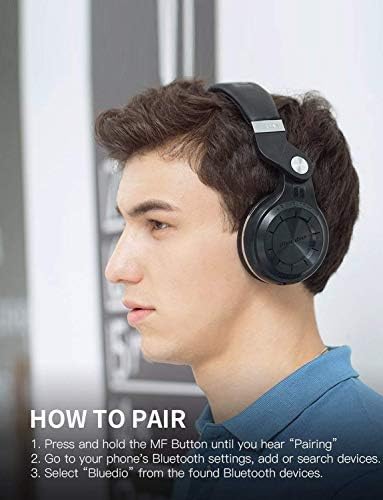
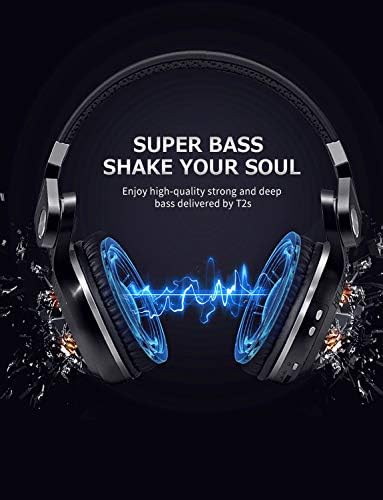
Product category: headphones
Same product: yes